Raghunath Keshav Khadilkar

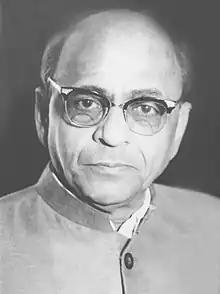
Raghunath Keshav Khadilkar

Raghunath Keshav Khadilkar (15 December 1905 – 8 March 1979) was a union minister, freedom fighter, and a thought leader from Pune, Maharashtra.